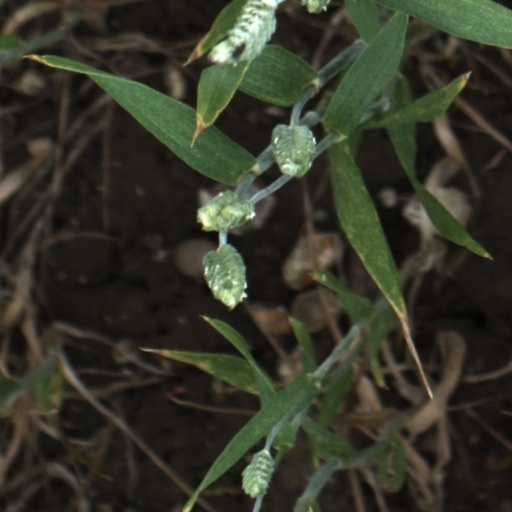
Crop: wheat